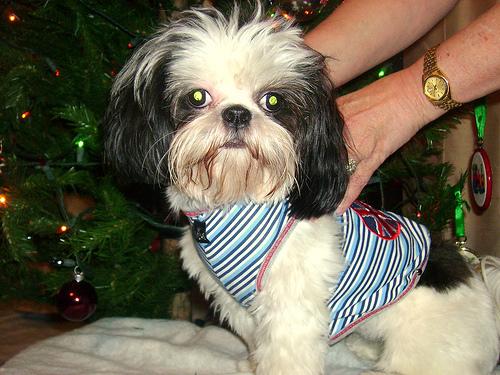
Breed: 361-n000123-Shih_Tzu